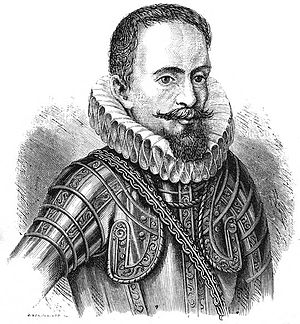
Jacob van Heemskerk
Jacob van Heemskerk var en hollandsk admiral.